Kepler (novel)

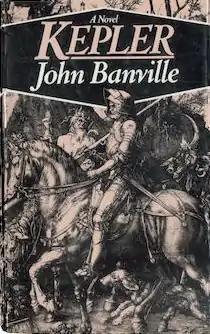
First edition(publ. Secker & Warburg)Cover art: Albrecht Dürer, "Knight, Death and the Devil", 1513)

Kepler is a novel by John Banville, first published in 1981.